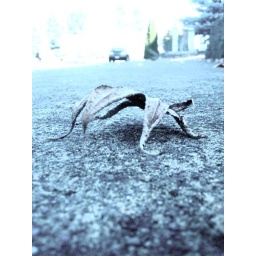
just a leaf in front of my house on the sidewalk